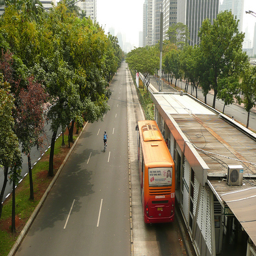
A empty highway with a bicycler riding a bike on it
A bus along the the side of a road with a biker biking past.
A bus parked at a station near on a road.
A bus along the side of a road leading into a large city.
A bus parked at a bus stop next to a empty street.